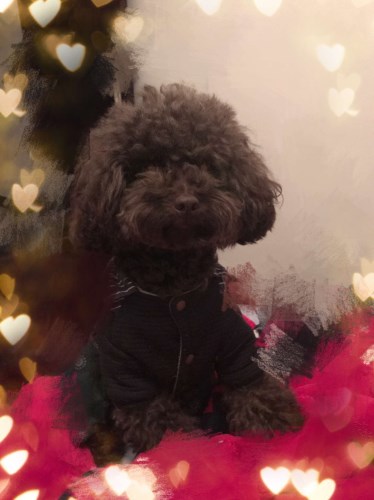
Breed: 7449-n000128-teddy